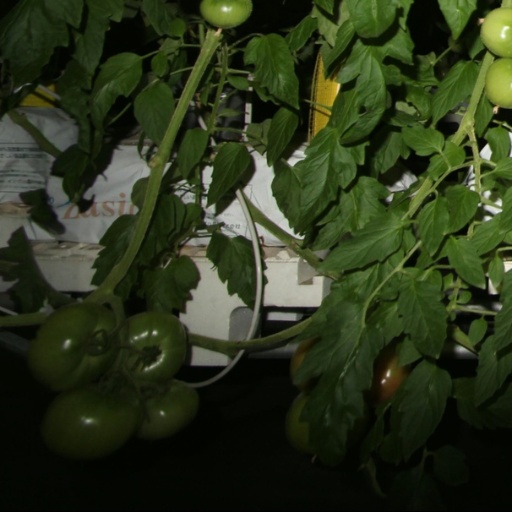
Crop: tomato